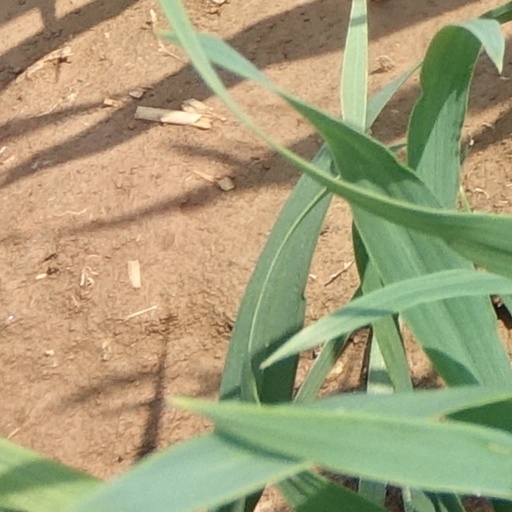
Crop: wheat